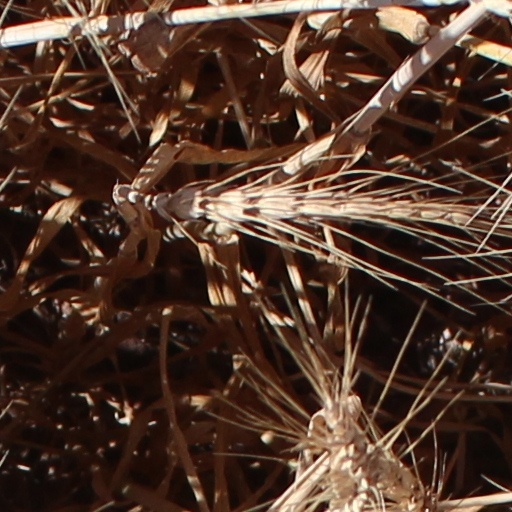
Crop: wheat